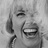
Emotion: happy